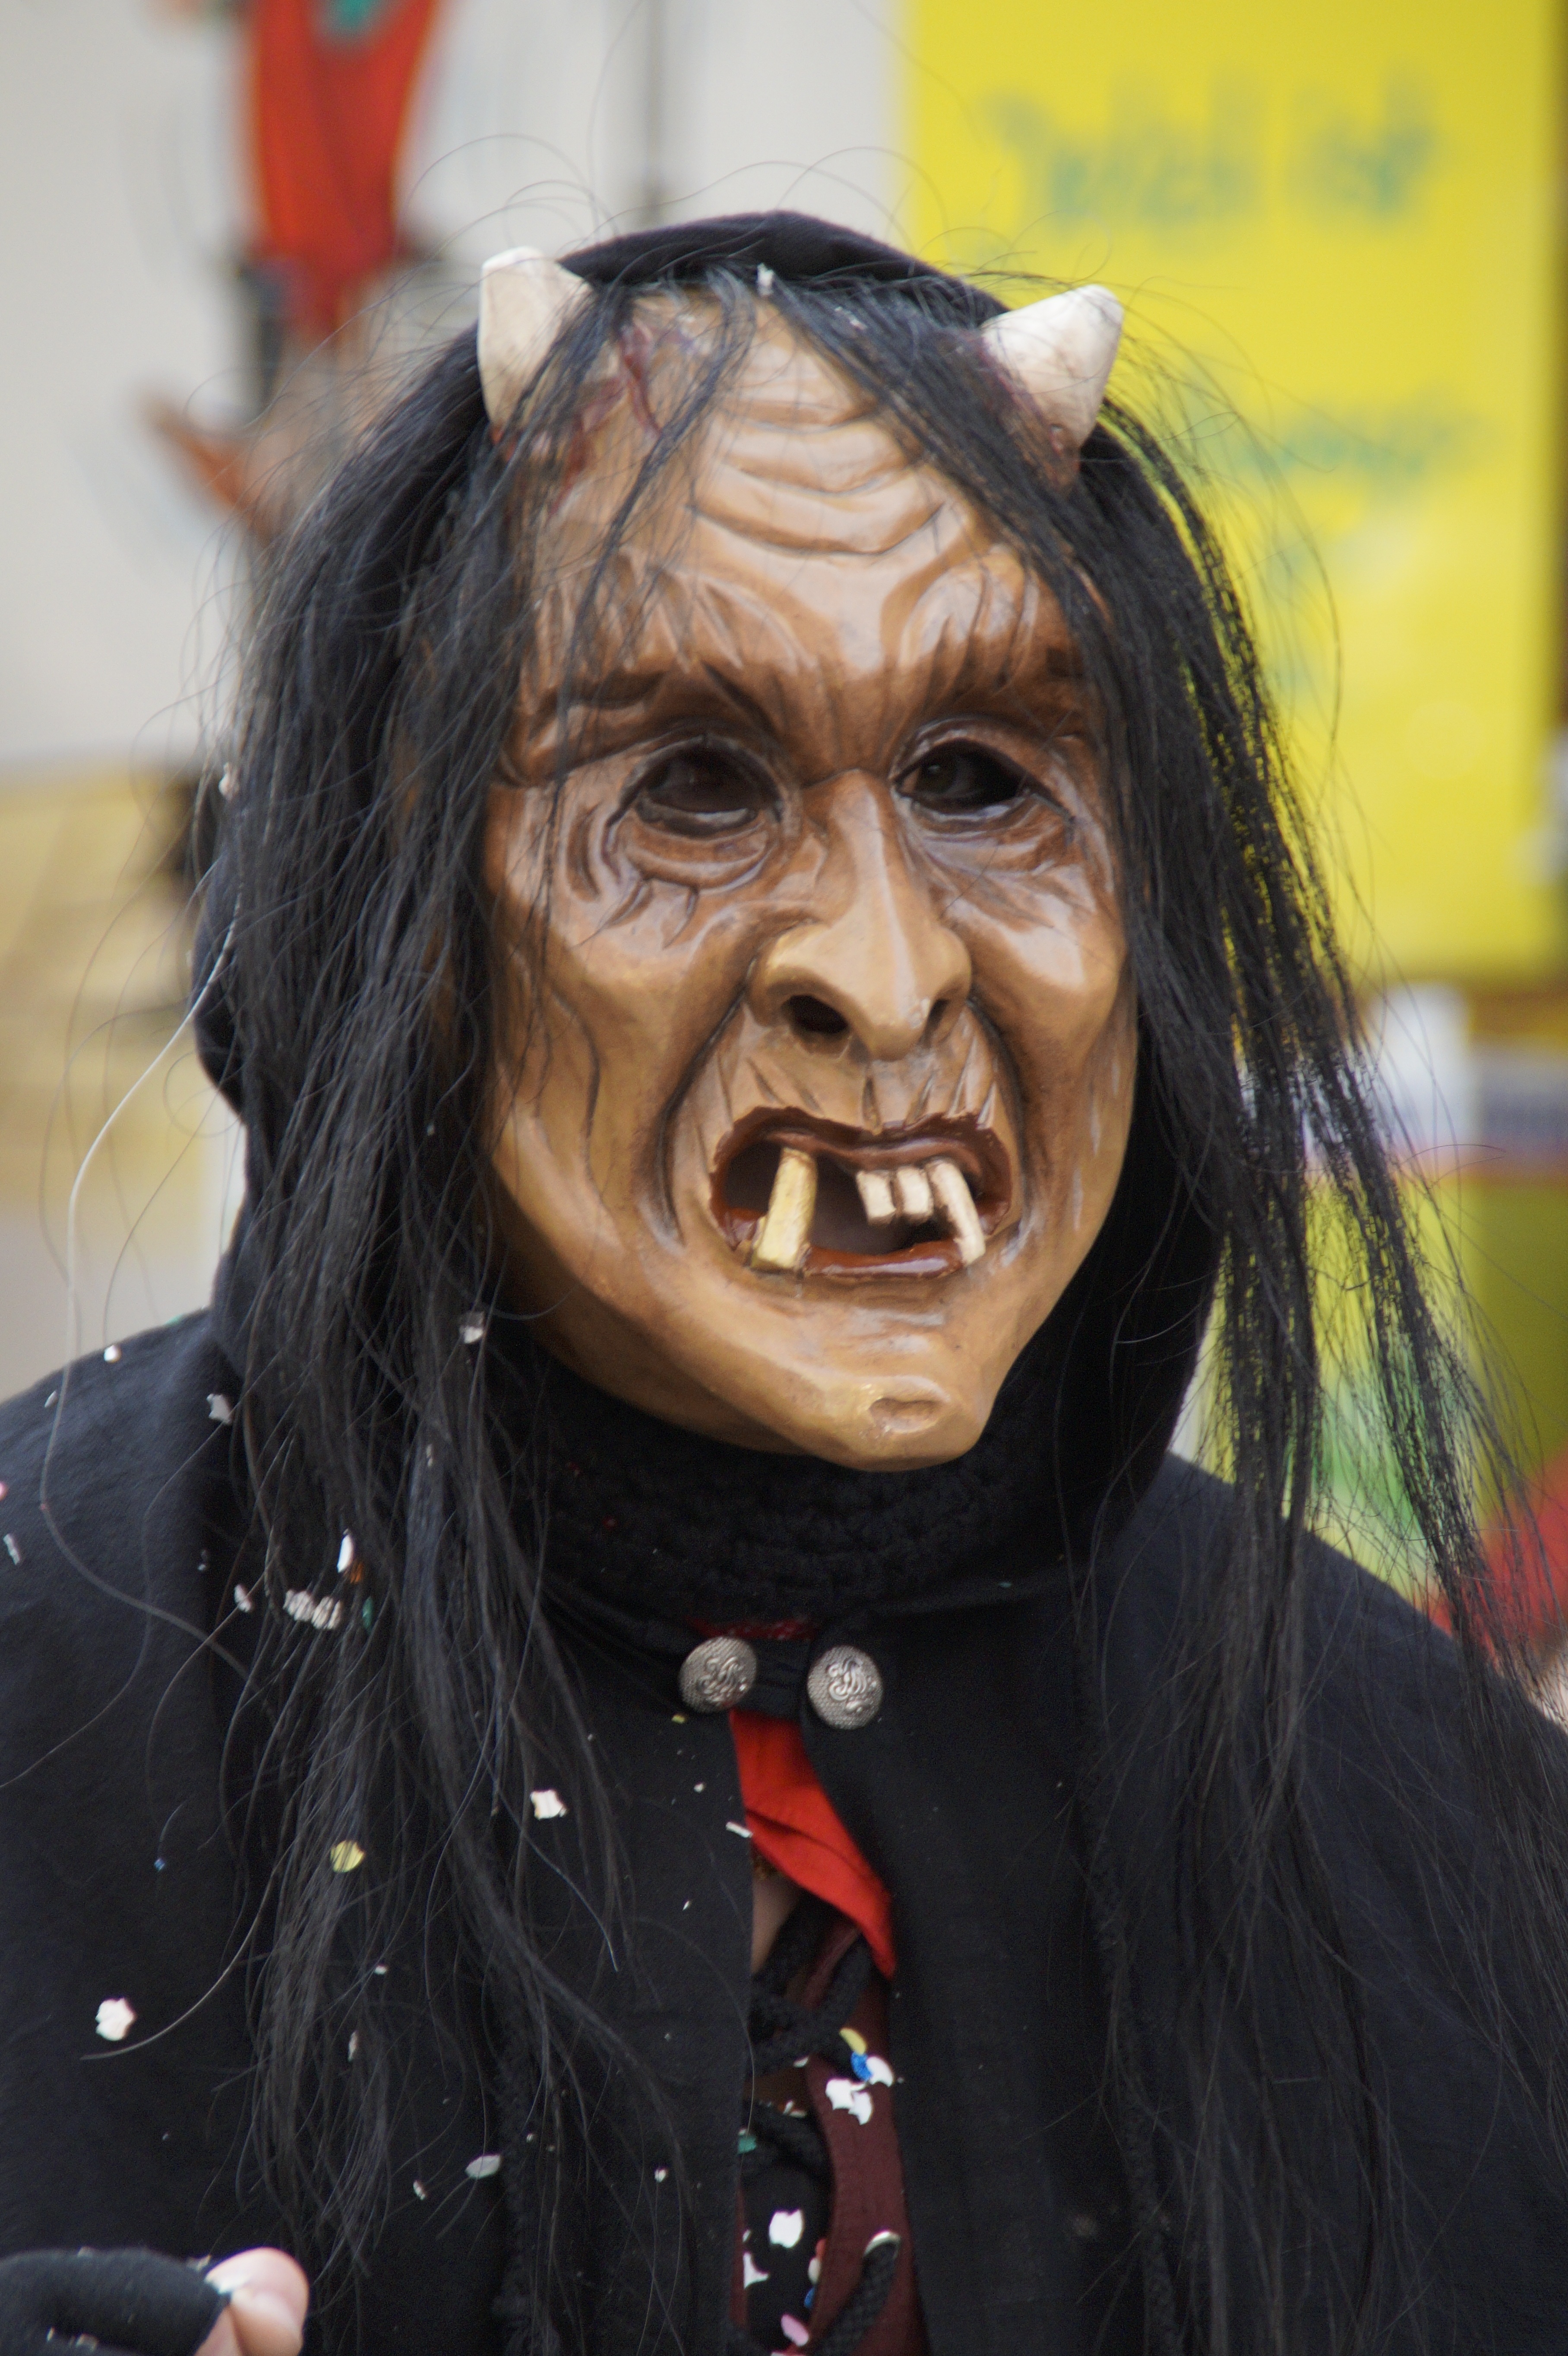
person, people, portrait, carnival, human, clothing, close, dressed up, face, mask, figure, head, move, weird, germany, carved, custom, devil, daemon, tradition, costume, masquerade, horns, panel, evil, larva, customs, superstitious, diabolical, fool, baden wurttemberg, fasnet, fools jump, swabian alemannic, haes, haestraeger, guild group, strassenfasnet, carnival parade, wooden mask, fools guild